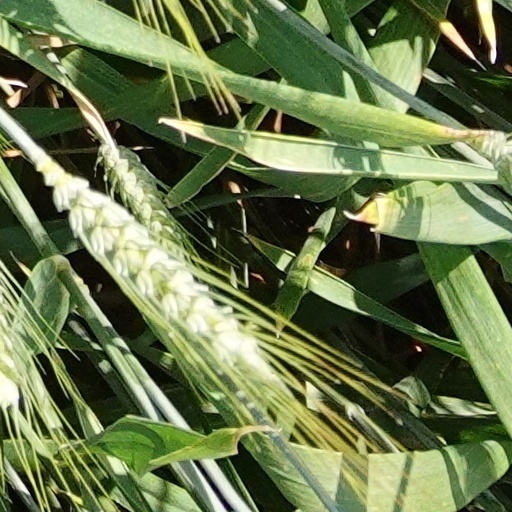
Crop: wheat